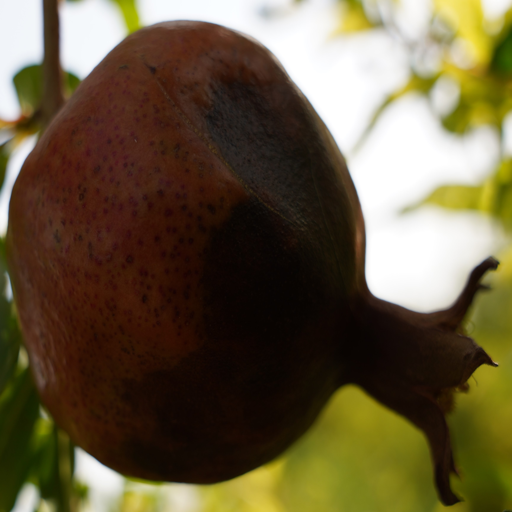
Label: Colletotrichum spp